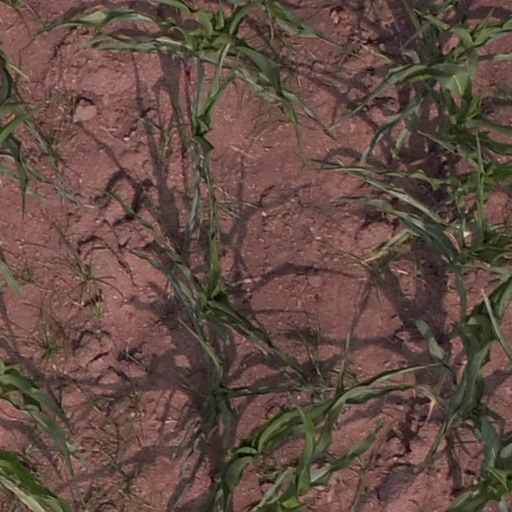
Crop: maize; corn